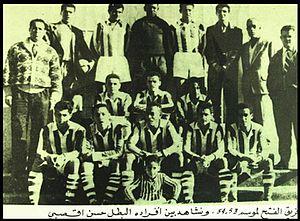
FUS, saison 1953-1954.
Le Fath Union Sport, couramment abrégé en FUS de Rabat ou FUS, est un club de football marocain basé à Rabat et fondé en 1946. Il dispute ses premières compétitions officielles à partir de l'année 1946 au sein de la LMFA, où le club atteint rapidement le premier niveau de la ligue.